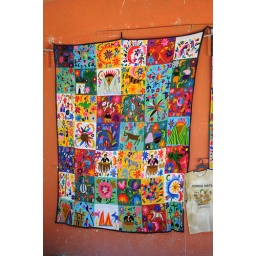
A very colorful quilt hanging on a wall in Progresso, Yucatan.